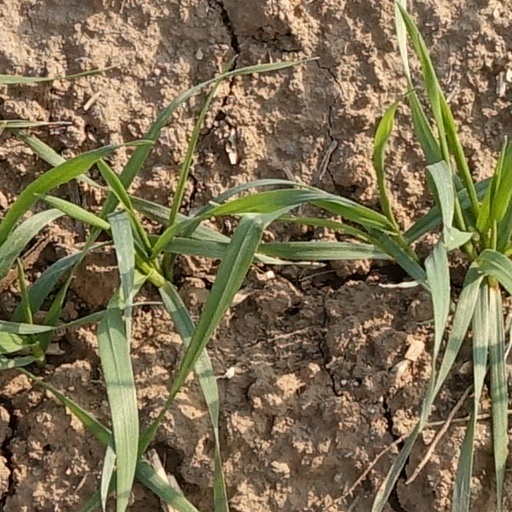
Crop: wheat